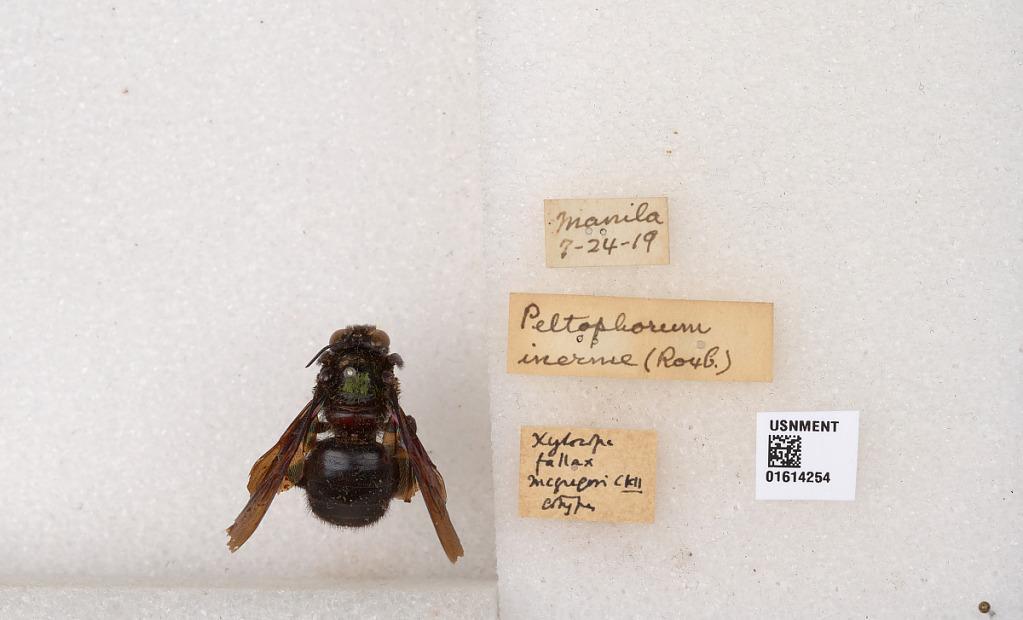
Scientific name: Xylocopa (Biluna) mcgregori Cockerell
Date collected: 1919-7-24
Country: Philippines
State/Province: National Capital
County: Capital
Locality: Manila